Vleeshal Middelburg

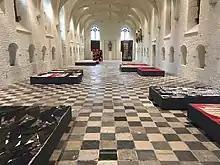
Interior of Vleeshal Middelburg with textile artworks by Noa Eshkol

Vleeshal Center for Contemporary Art organises exhibitions of contemporary art and an accompanying public program at Vleeshal in Middelburg, the Netherlands. Vleeshal resides in Middelburg's former town hall, on the market square. Characterized by its distinct Gothic architecture, Vleeshal is a unique space. The venue has inspired many artists to create extraordinary exhibitions, bringing Vleeshal international renown. Under the directorship of the current director Roos Gortzak, artists such as Cally Spooner, Ola Vasiljeva, Simone Forti, Andrea Éva Györi, Matthew Lutz-Kinoy and Paul Maheke have developed new works.